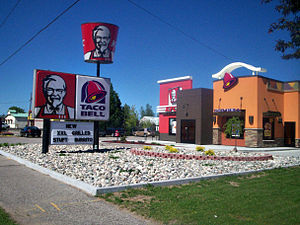
Taco Bell
En restaurant fra Taco Bell ved siden af en KFC-restaurant
Taco Bell er en populær amerikansk fastfoodkæde, der er en del af Yum! Brands, inc.